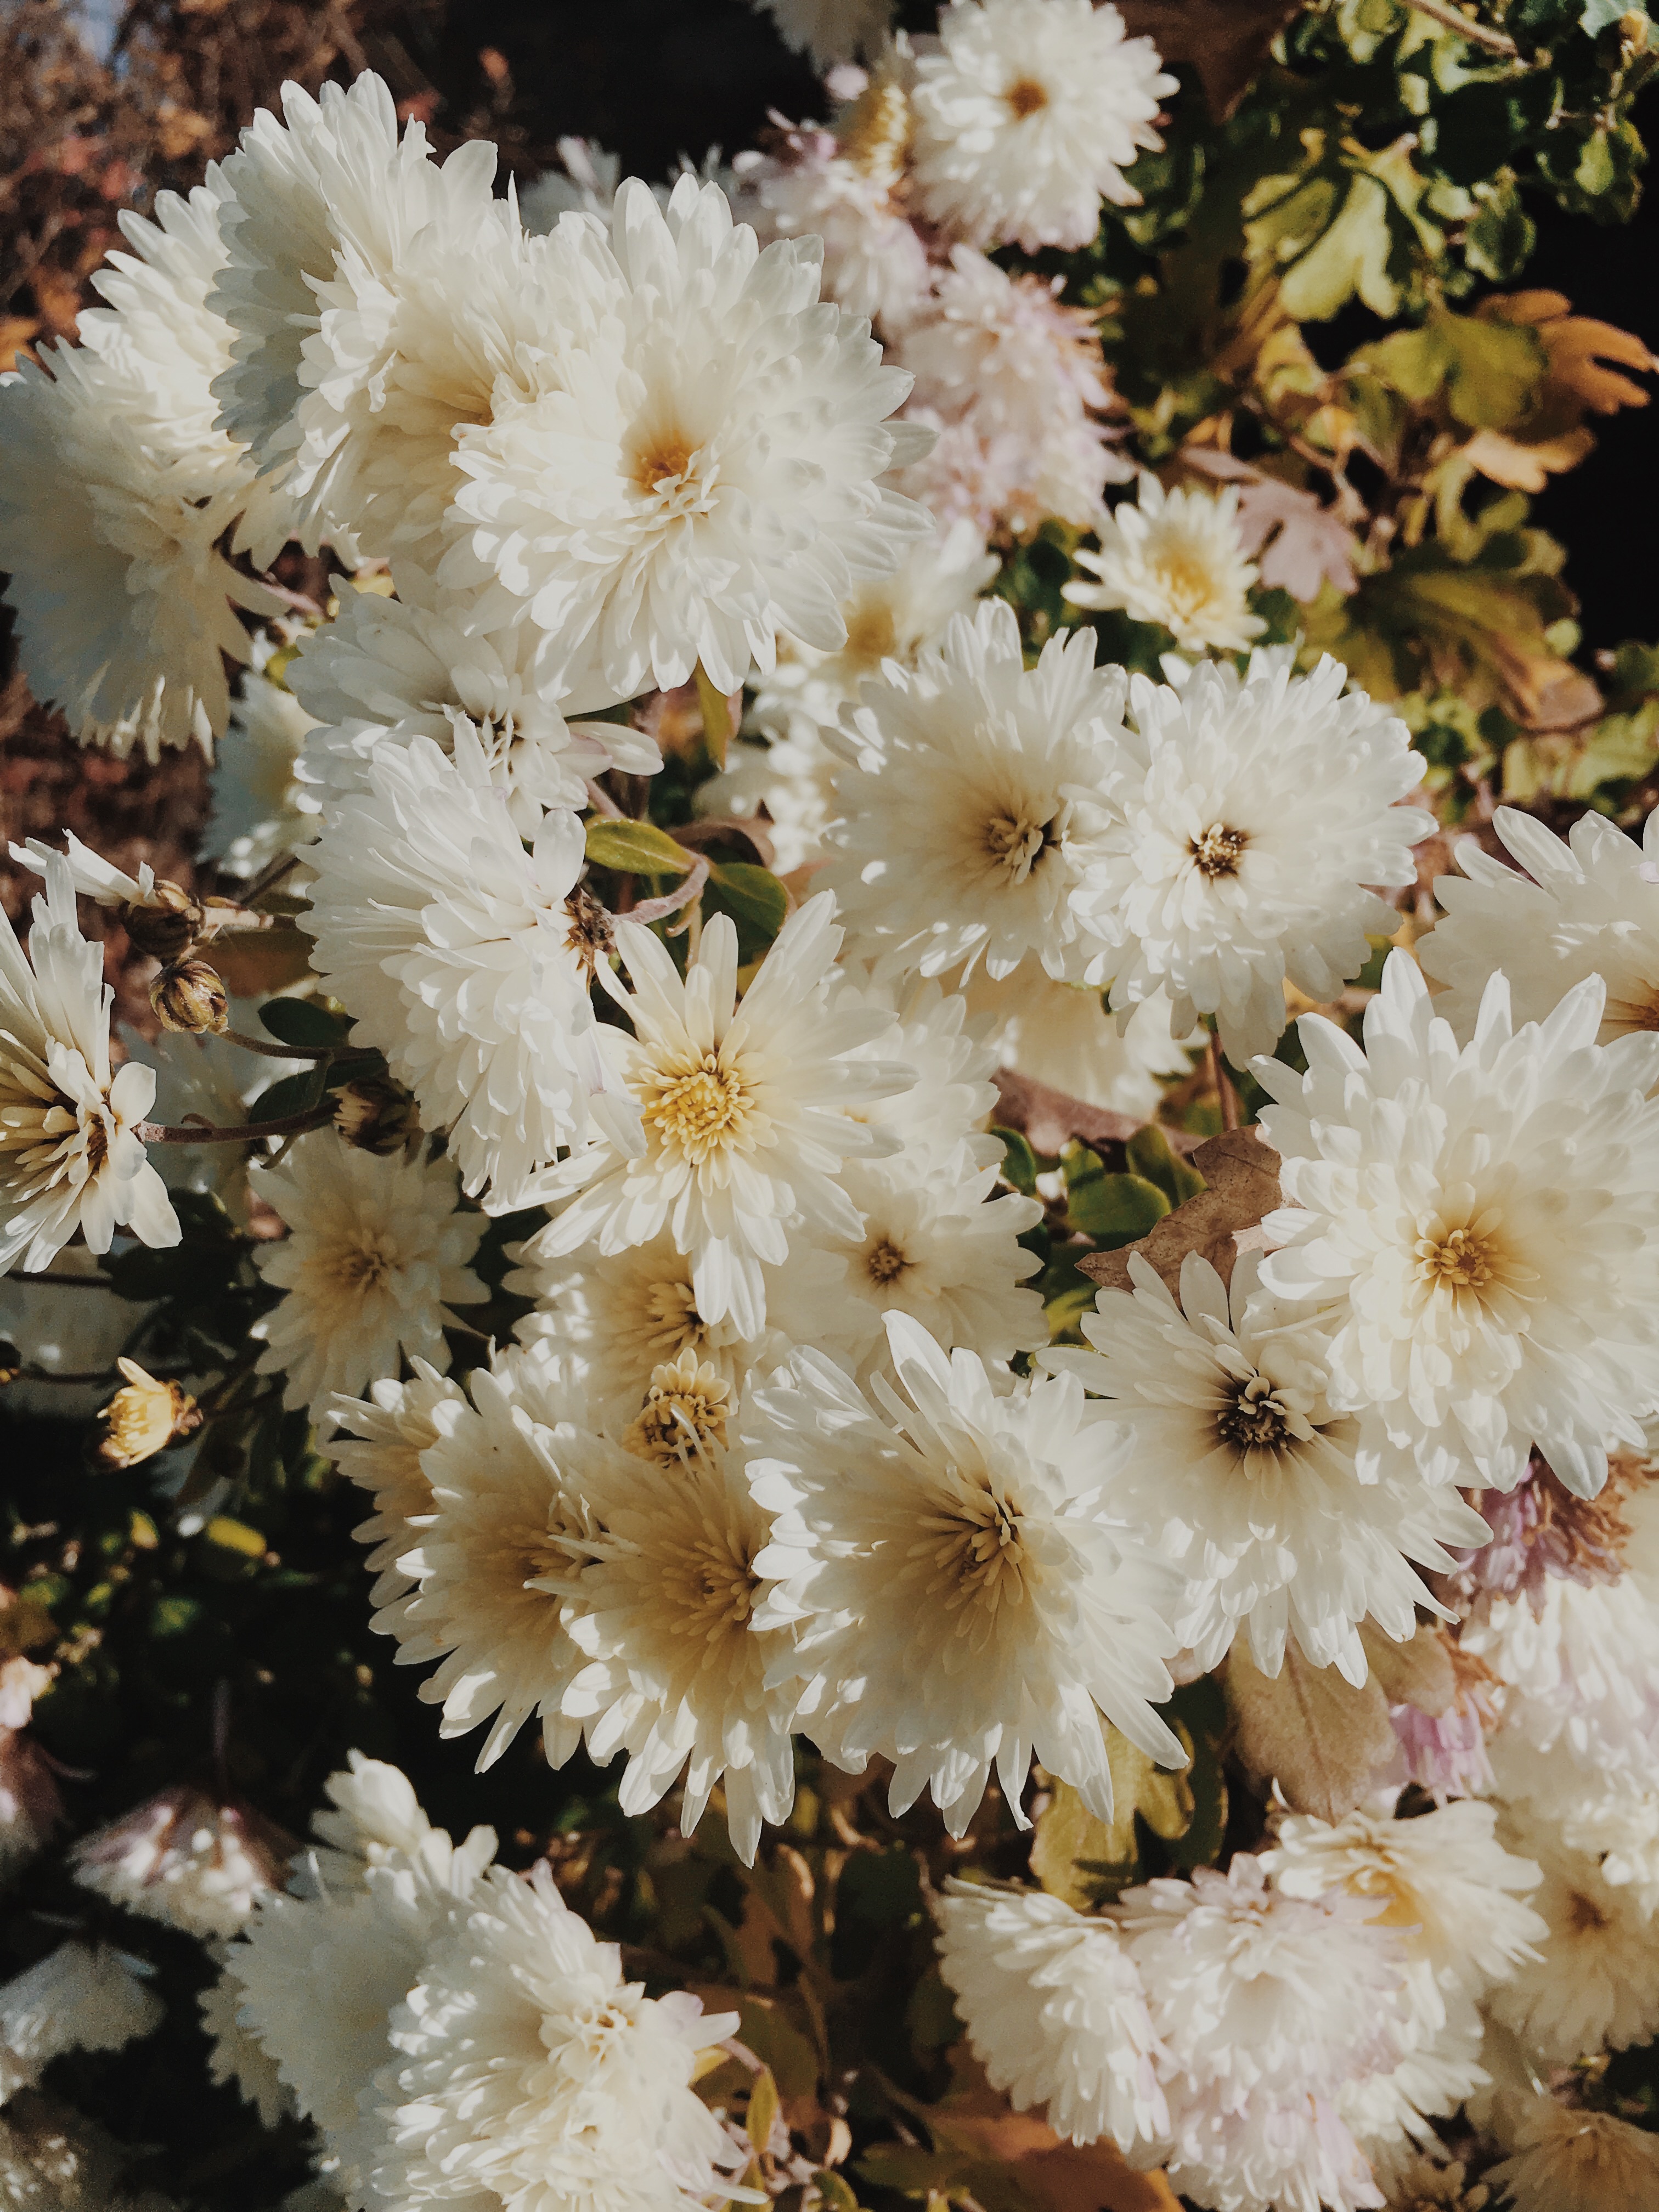
branch, blossom, cactus, plant, white, flower, petal, bloom, floral, produce, botany, flora, shrub, flowering plant, land plant